You Only Live Twice (film)

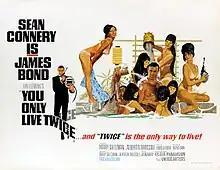
Theatrical release poster by Robert McGinnis and Frank McCarthy

You Only Live Twice is a 1967 spy film and the fifth in the "James Bond" series produced by Eon Productions, starring Sean Connery as the fictional MI6 agent James Bond. It is the first of three Bond films to be directed by Lewis Gilbert. The screenplay of "You Only Live Twice" was written by Roald Dahl, and loosely based on Ian Fleming's 1964 novel of the same name. It is the first James Bond film to discard most of Fleming's plot, using only a few characters and locations from the book as the background for an entirely new story.